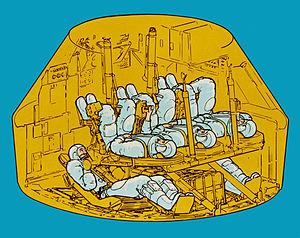
La mission Skylab Rescue était une mission de sauvetage éventuelle de la station spatiale Skylab. Elle a utilisé une version modifiée du module de commande Apollo qui devait être lancé avec un équipage de deux astronautes.